Assisted migration of forests in North America

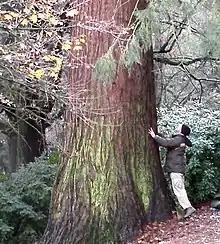
This is the largest giant sequoia ("Sequoiadendron giganteum") among more than a dozen that were planted early in the 20th century in Laurelhurst Park of Portland, Oregon.

In early spring 2020 a multi-group effort began restoring 154 acres of a 2012 clearcut of Douglas-fir forest at a low elevation site east of Seattle, Washington. The Stossel Creek project is primarily a watershed restoration effort using native tree species, but it is also experimenting with long-distance assisted population migration of the dominant canopy tree, Douglas-fir. Seedlings of Douglas-fir were sourced from nurseries several hundred miles to the south, in Oregon and even northern California. Because nursery stock had run short of native western red-cedar, project leaders chose to substitute a closely related conifer sourced from Oregon and northern California: incense cedar. This species is more drought-tolerant than western red-cedar, but all wild populations occur southward of Washington state. Including incense cedar in the planting list thus brings an element of assisted species migration into this forest restoration project. First-year survival was strong for southerly sourced seedlings of both Douglas-fir and incense cedar.